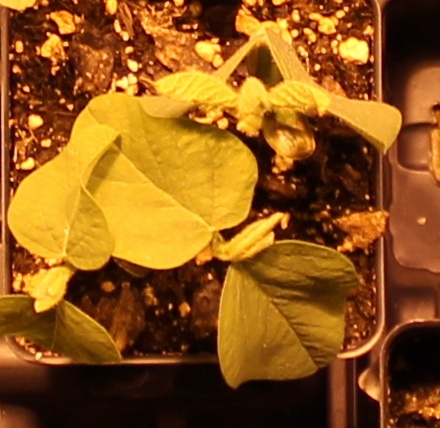
Label: Soybean